Gunn, Northern Territory

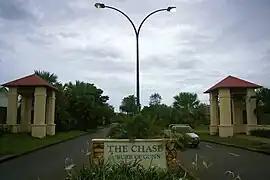

Gunn is an inner-city suburb of Palmerston, Northern Territory, Australia. It is 23 km southeast of the Darwin CBD. Its local government area is the City of Palmerston. It is located on the traditional Country and waterways of the Larrakia people.